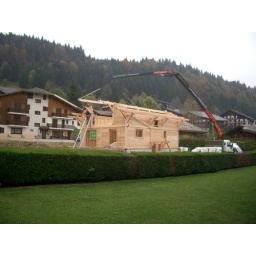
The house being built in the field opposite me... all this was put up in just over a day!!!